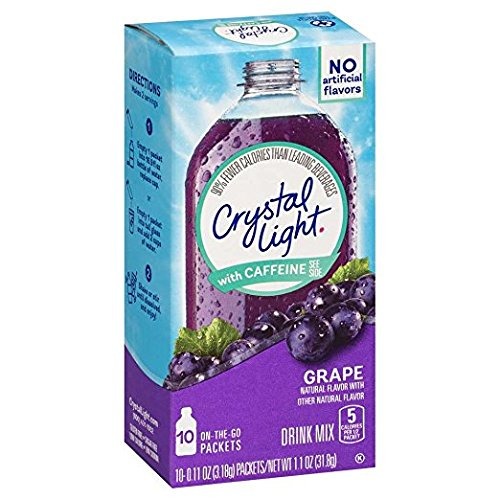
Item Name: Crystal Light Grape Flavor Drink Mix 10ct (Pack of 3)
Bullet Point 1: Slimmer Box, Same 10 Packets
Bullet Point 2: 90% Fewer Calories than Leading Beverages
Bullet Point 3: 5 Calories per 1/2 Packet
Bullet Point 4: Sugar Free
Bullet Point 5: Gluten Free
Value: 3.3
Unit: Ounce

Price: 2.875